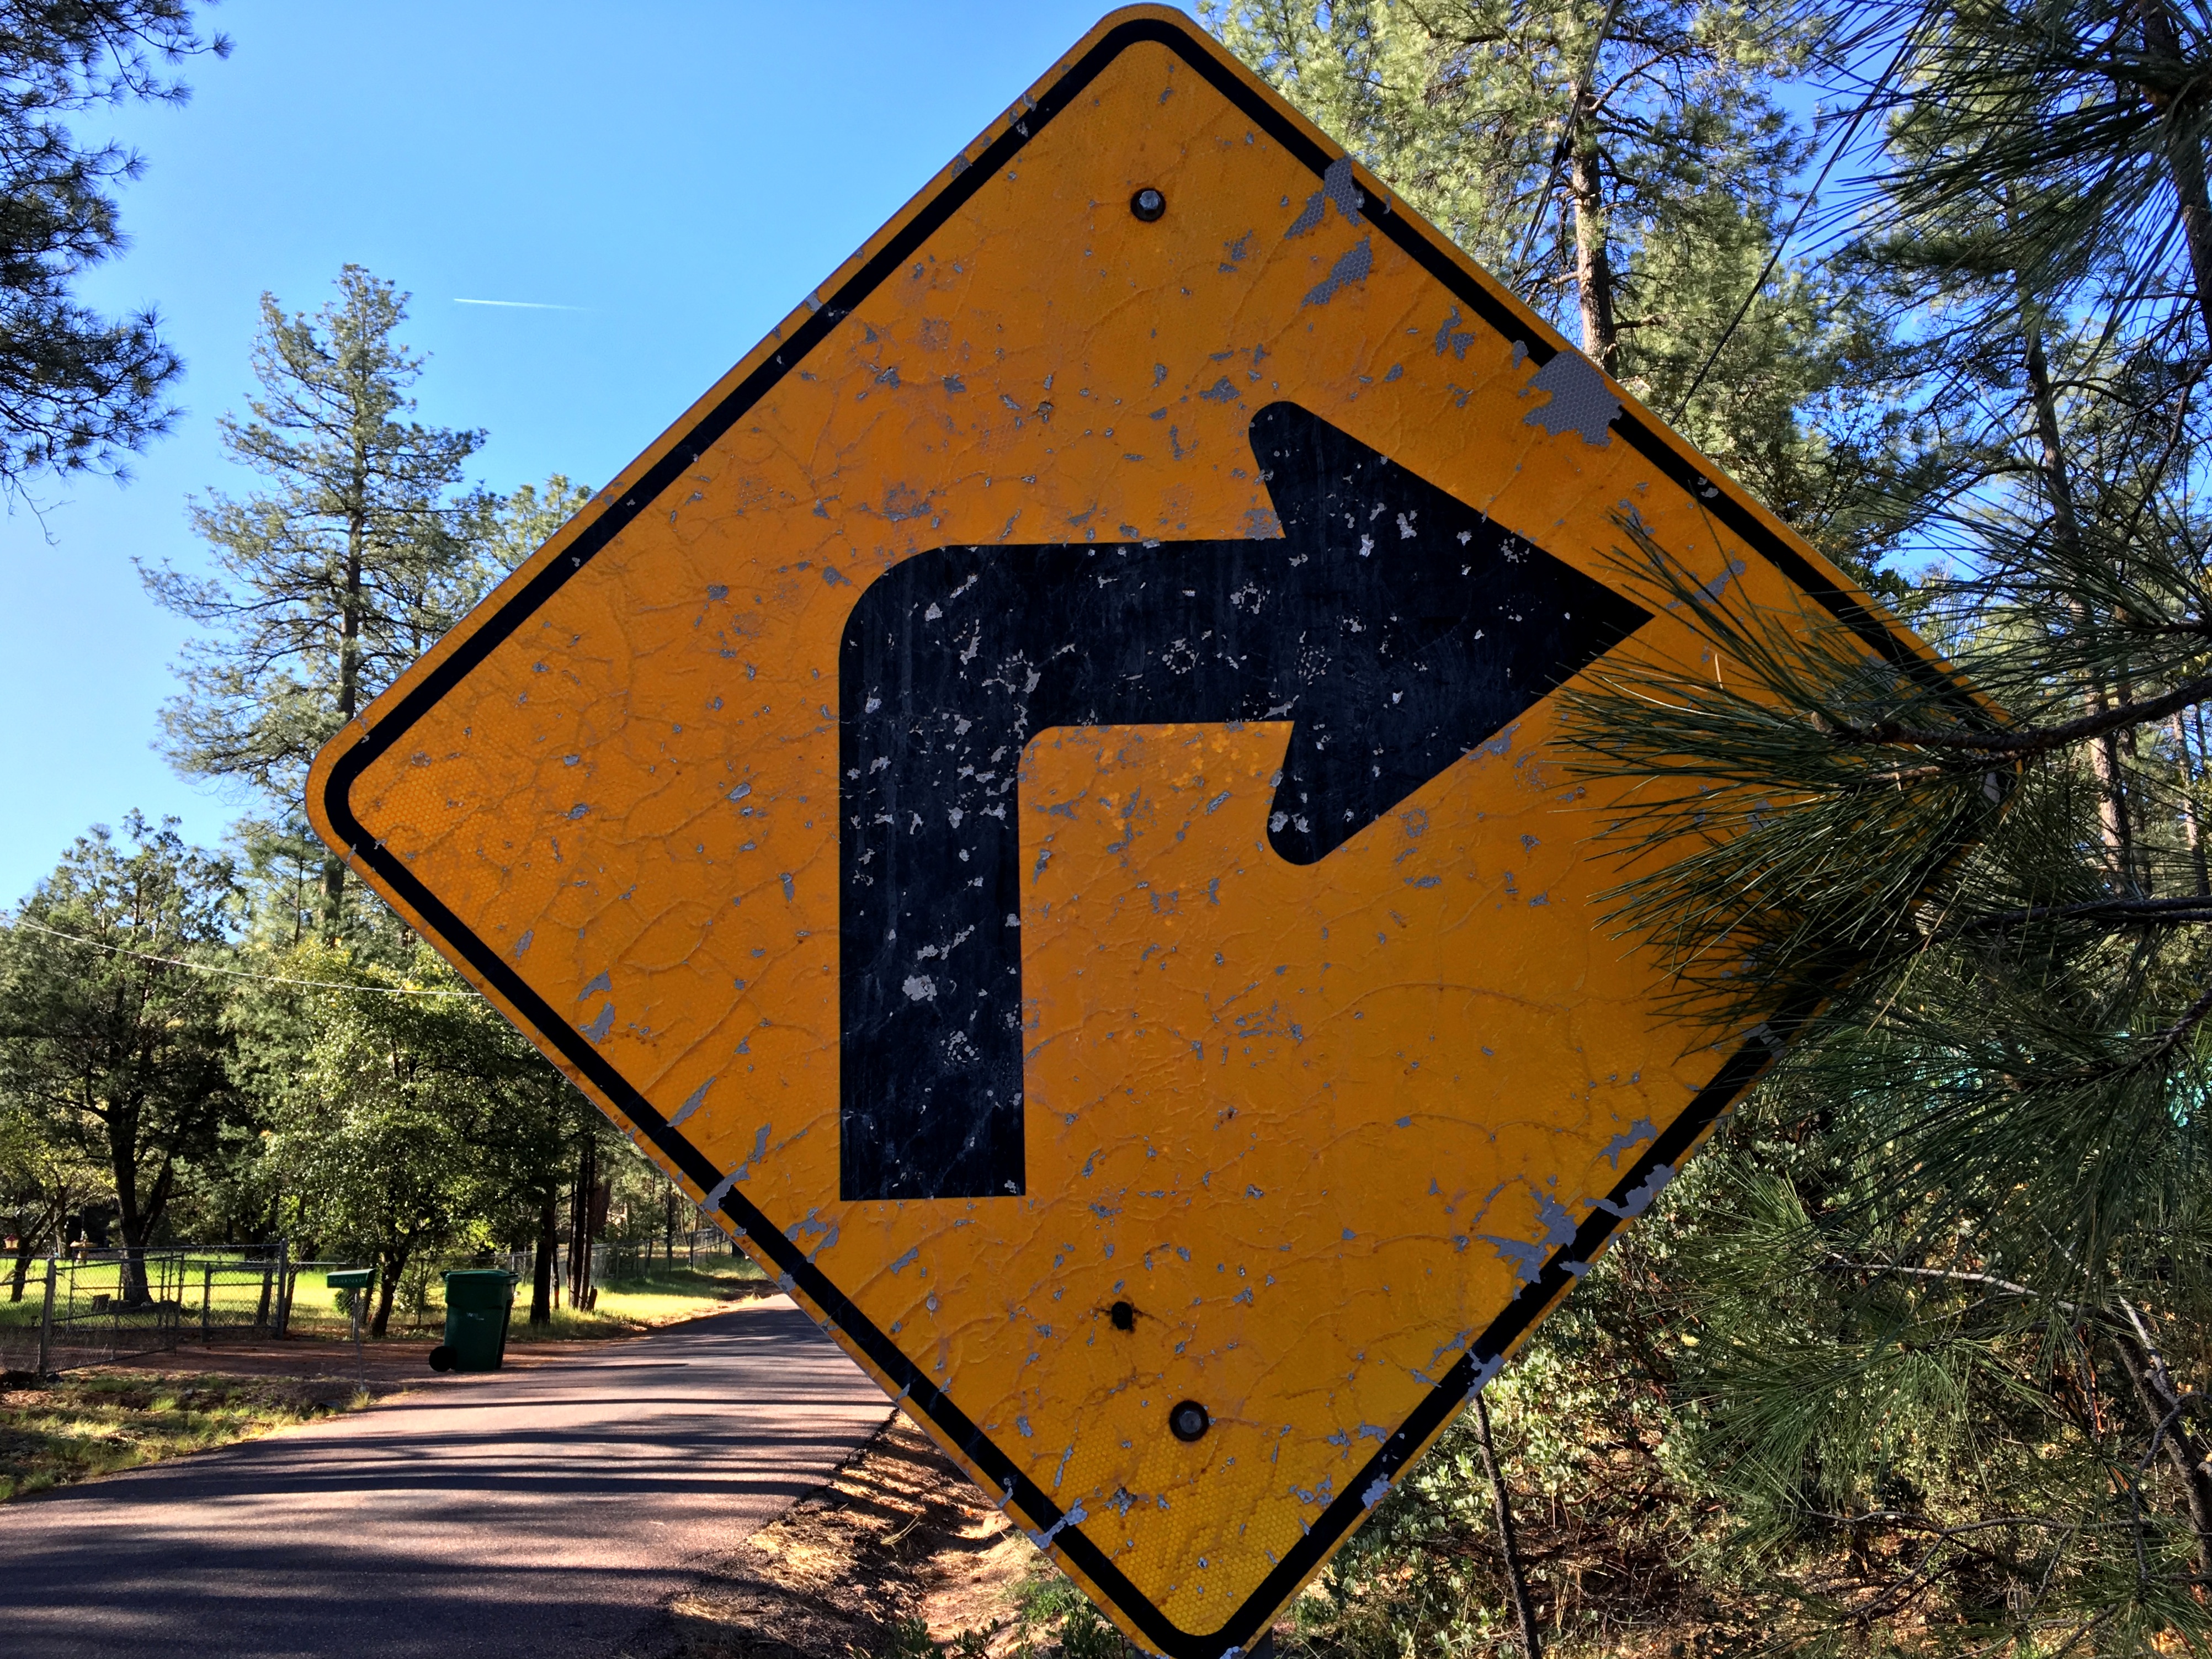
tree, leaf, sign, autumn, signage, art, traffic sign